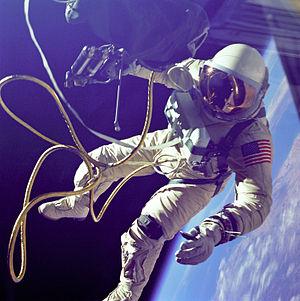
Cette page présente un récapitulatif des événements qui se sont produits pendant l'année 1965 dans le domaine de l'astronautique.
Le programme Apollo est le programme spatial de la NASA mené durant la période 1961 – 1972, qui a permis aux États-Unis d'envoyer pour la première fois des hommes sur la Lune. Il est lancé par le président John F. Kennedy le 25 mai 1961, essentiellement pour reconquérir le prestige américain mis à mal par les succès de l'astronautique soviétique, à une époque où la guerre froide entre les deux superpuissances battait son plein.
Edward « Ed » Higgins White II, né le 14 novembre 1930 à San Antonio et mort accidentellement le 27 janvier 1967 au centre spatial Kennedy, est un astronaute américain. Il est connu pour être le premier Américain à avoir réalisé une sortie extravéhiculaire. Il meurt dans l'incendie d'Apollo 1 avec Virgil Grissom et Roger Chaffee.
Le poids apparent d'un objet est différent du poids de cet objet chaque fois que la force de gravité agissant sur l'objet n'est pas équilibrée par une force normale égale mais opposée; situation que l'on retrouve dans les cas d'immersion dans un fluide, de chute libre ou dans un référentiel accéléré. Le poids apparent d'un corps quelconque peut se mesurer via un dynamomètre.
Dans une approche empirique, le poids rend compte de la qualité de ce qui est lourd ou léger, le poids d'un fardeau. La notion de poids s'étend aussi à toutes sortes de sensations et impressions. On parle de supporter, souffrir toutes les incommodités du travail, chaleur, pénibilité, en termes de poids.